Queensland Raceway

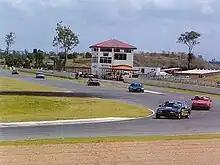
Turn 1 and Dick Johnson Straight

Queensland Raceway is long and wide, running clockwise. There are six corners. The circuit was designed by Tony Slattery with input from car and motorcycle racing authorities including CAMS circuit expert Professor Rod Troutbeck.